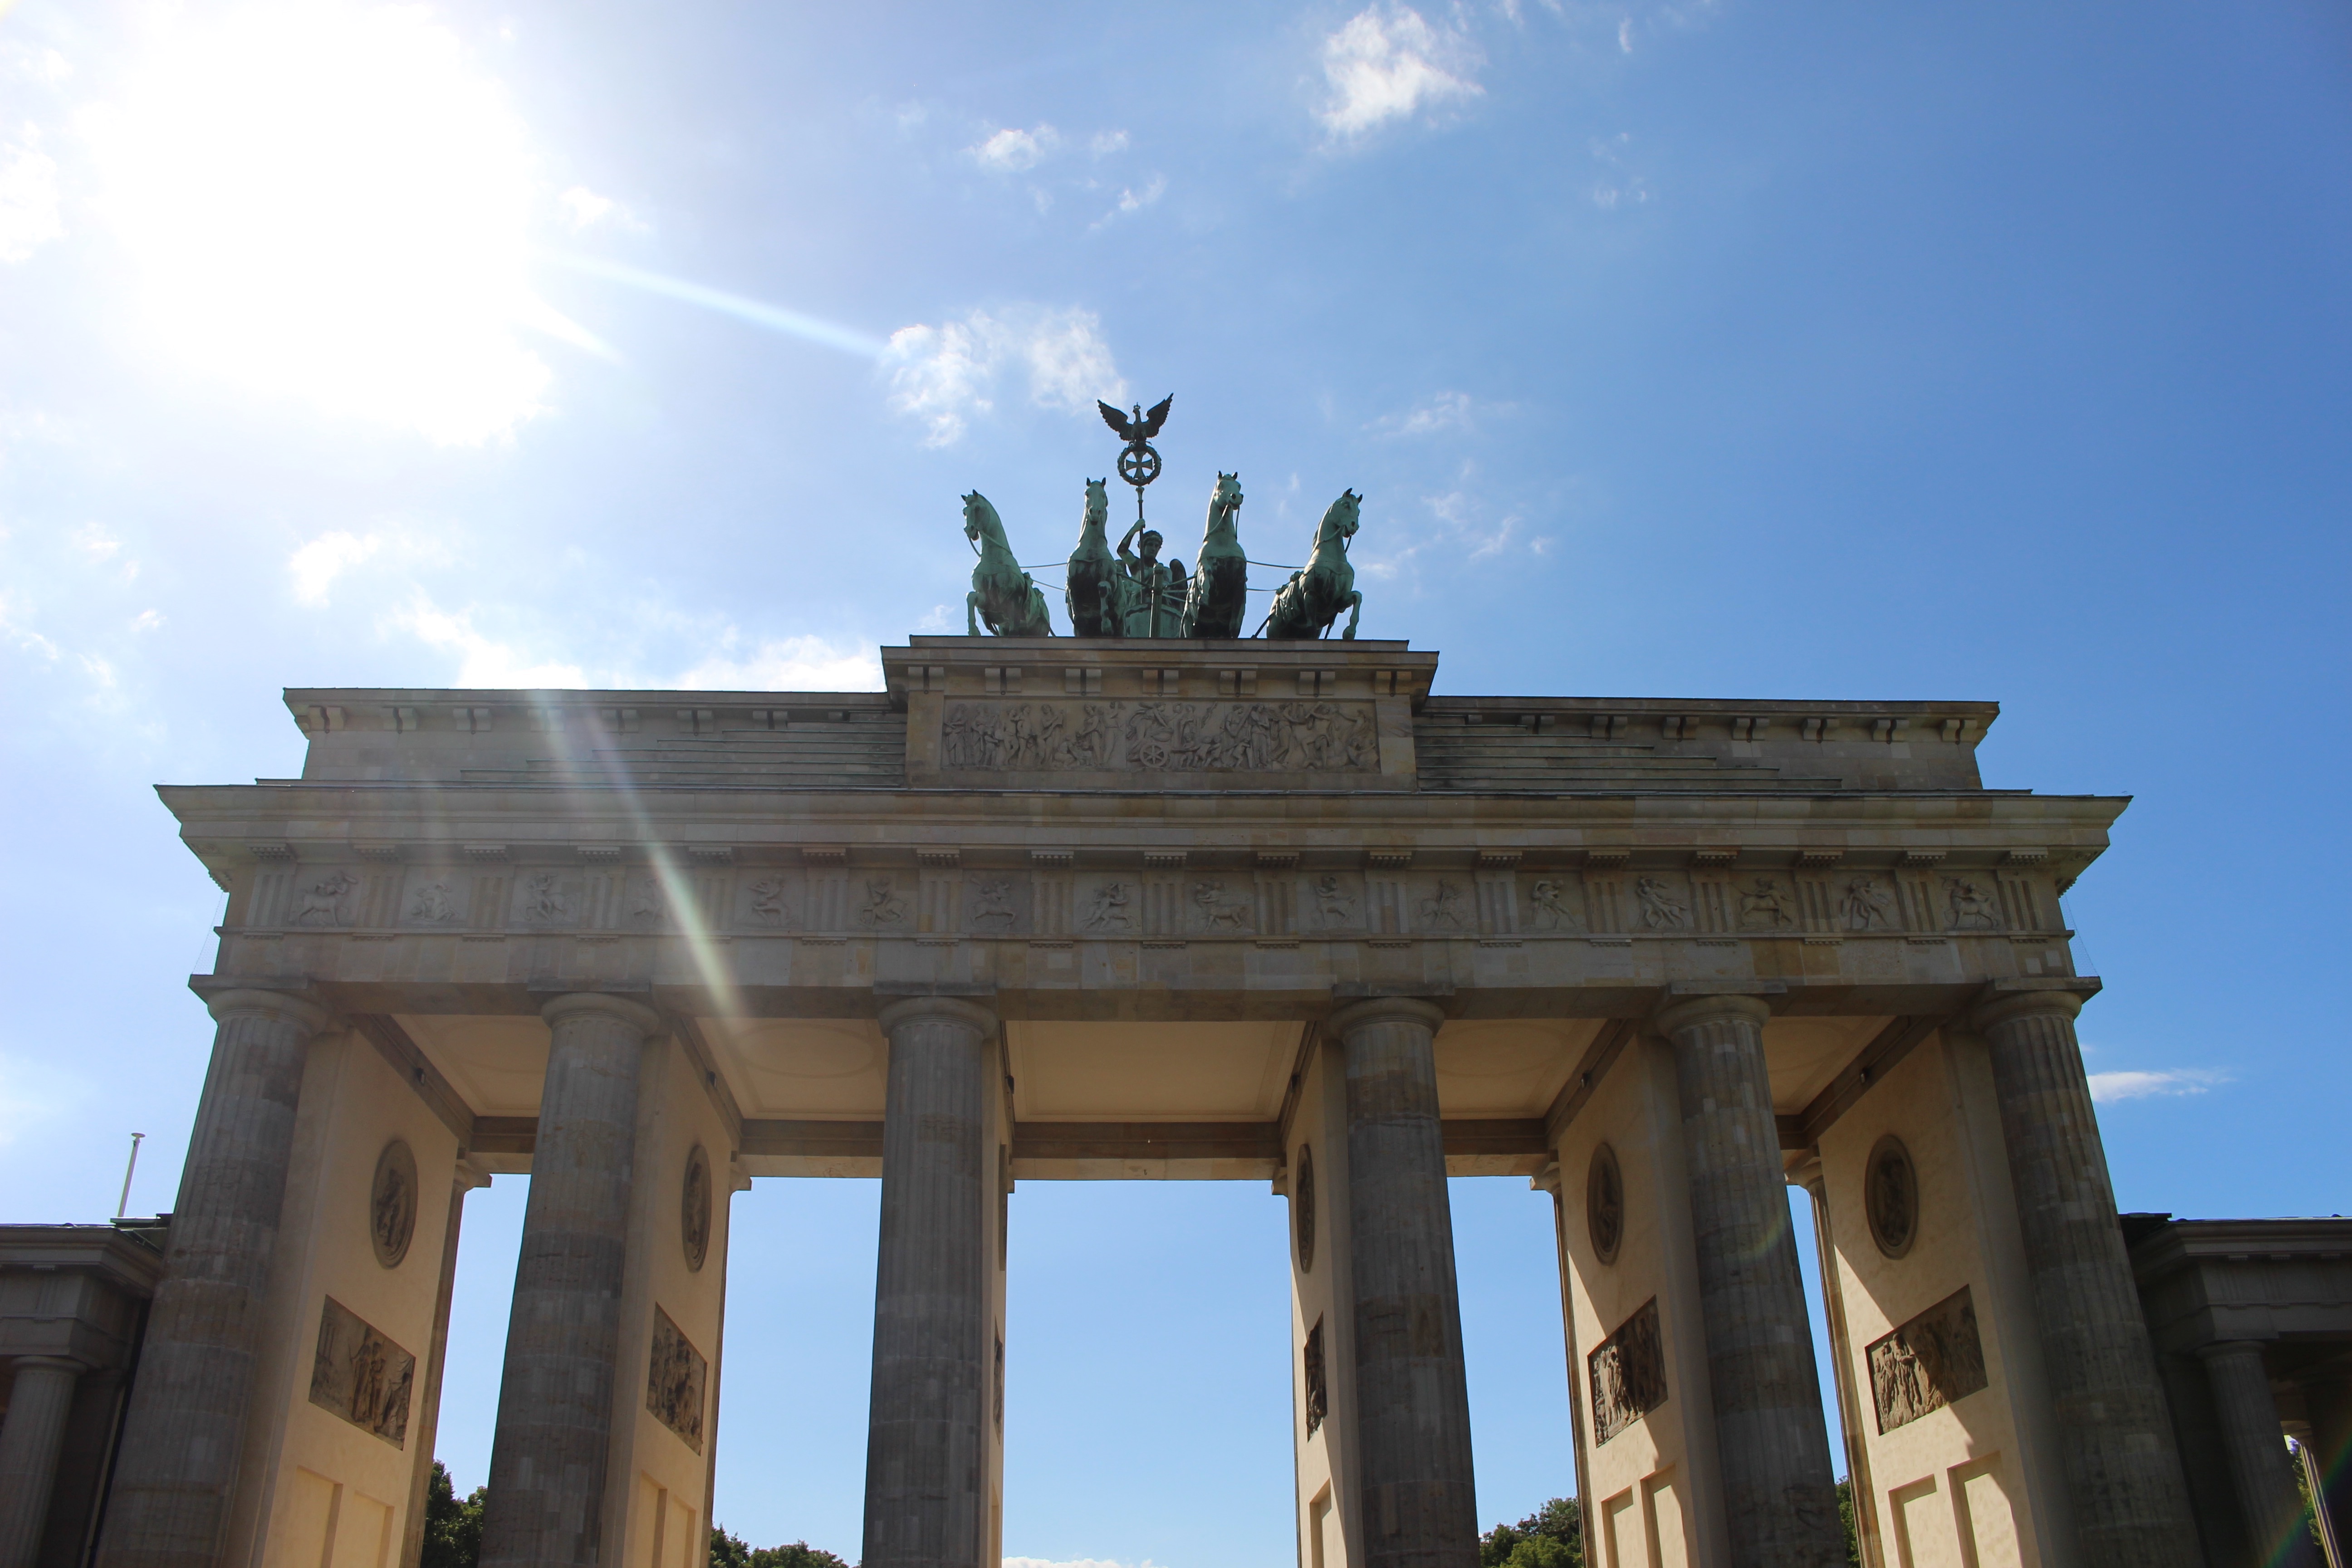
architecture, structure, palace, monument, travel, arch, column, landmark, facade, tourism, ancient history